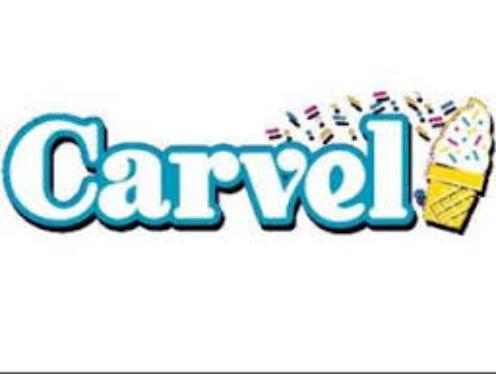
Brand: Carvel Ice Cream
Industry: Food